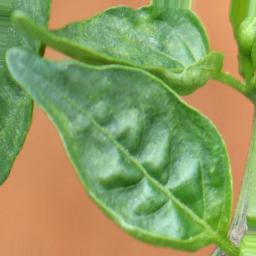
Label: mites_and_trips